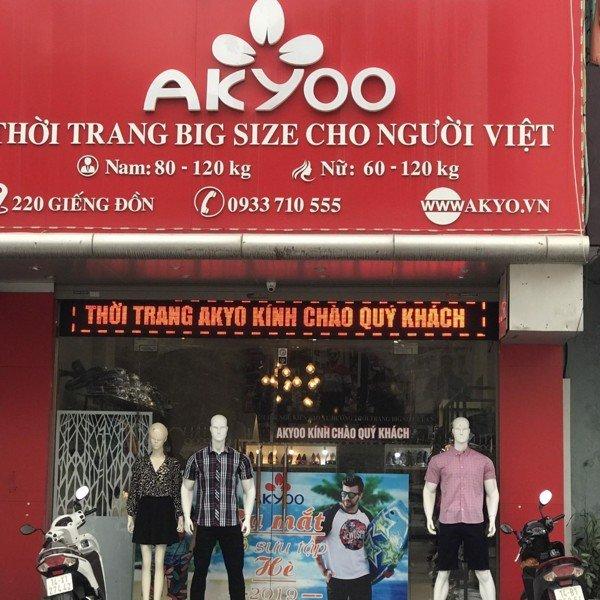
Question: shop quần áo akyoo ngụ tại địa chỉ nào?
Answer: số 220 đường giếng đồn